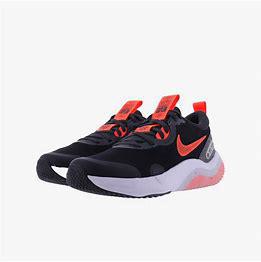
Brand: Nike
Model: Explor Next Nature